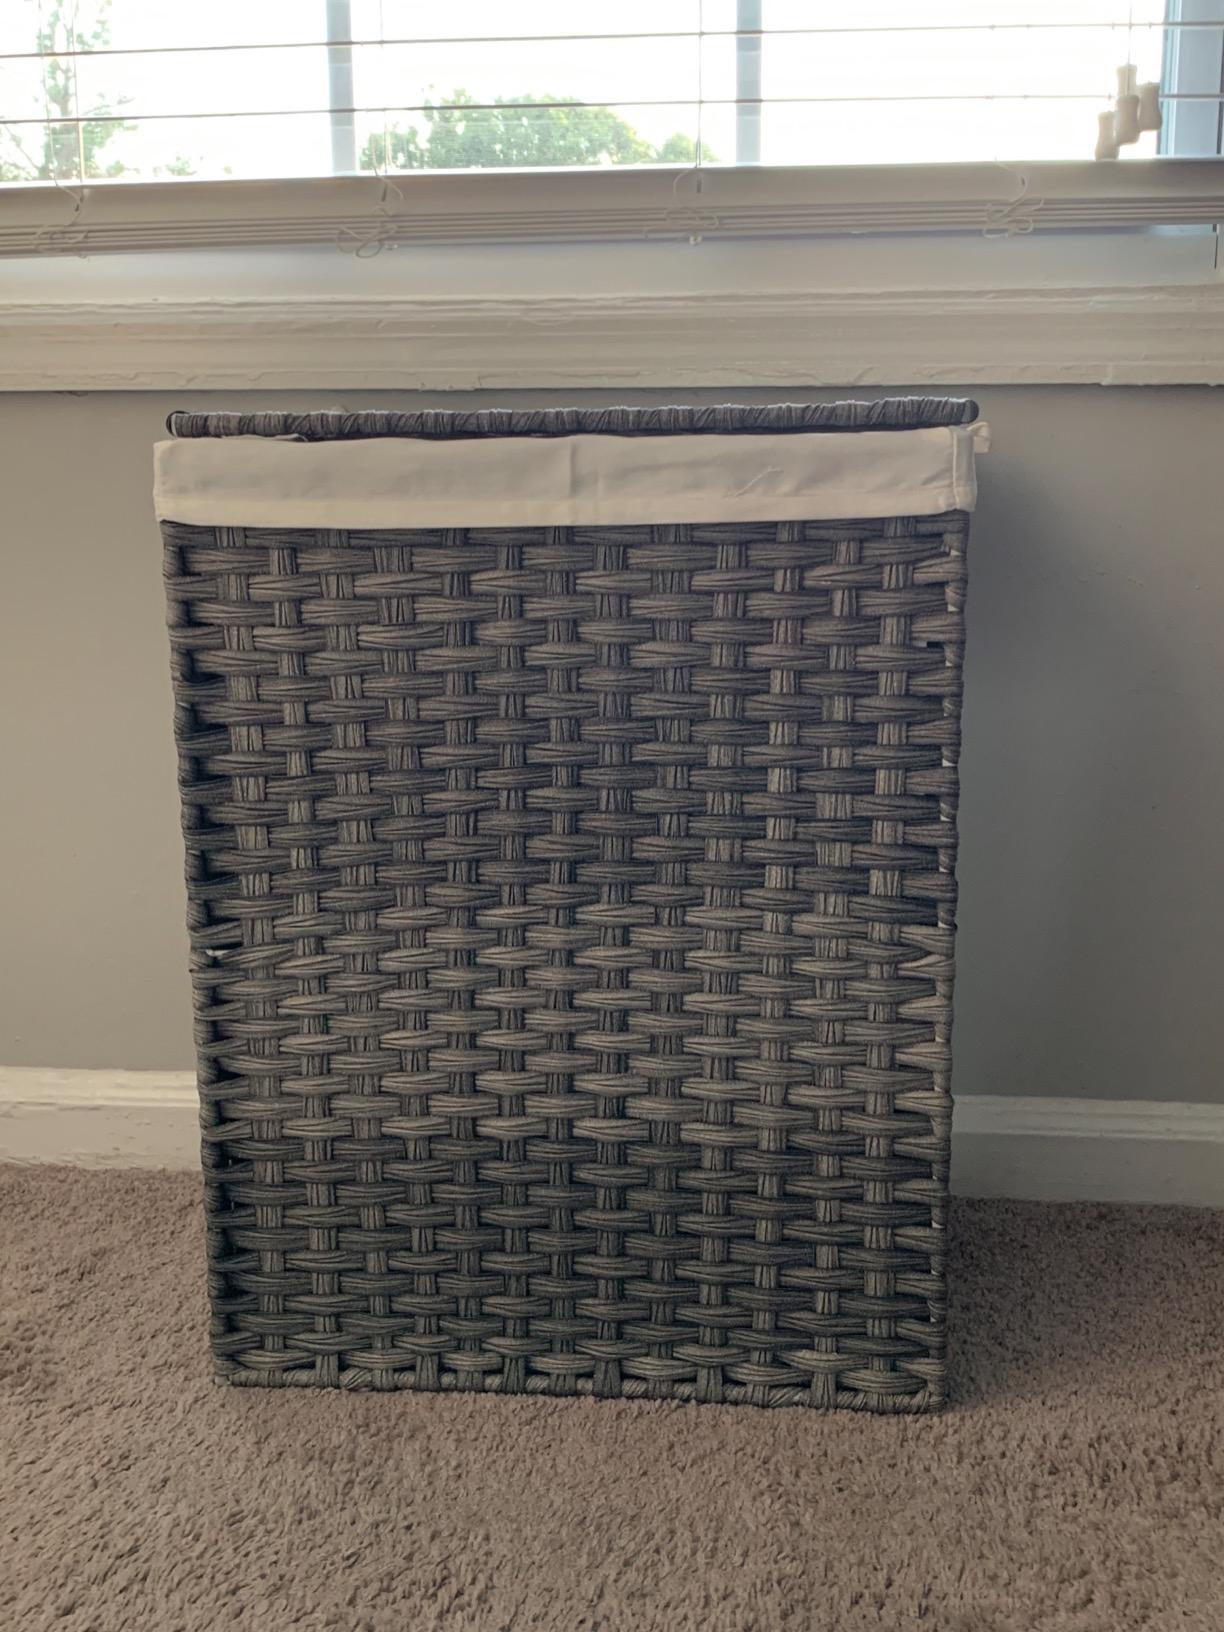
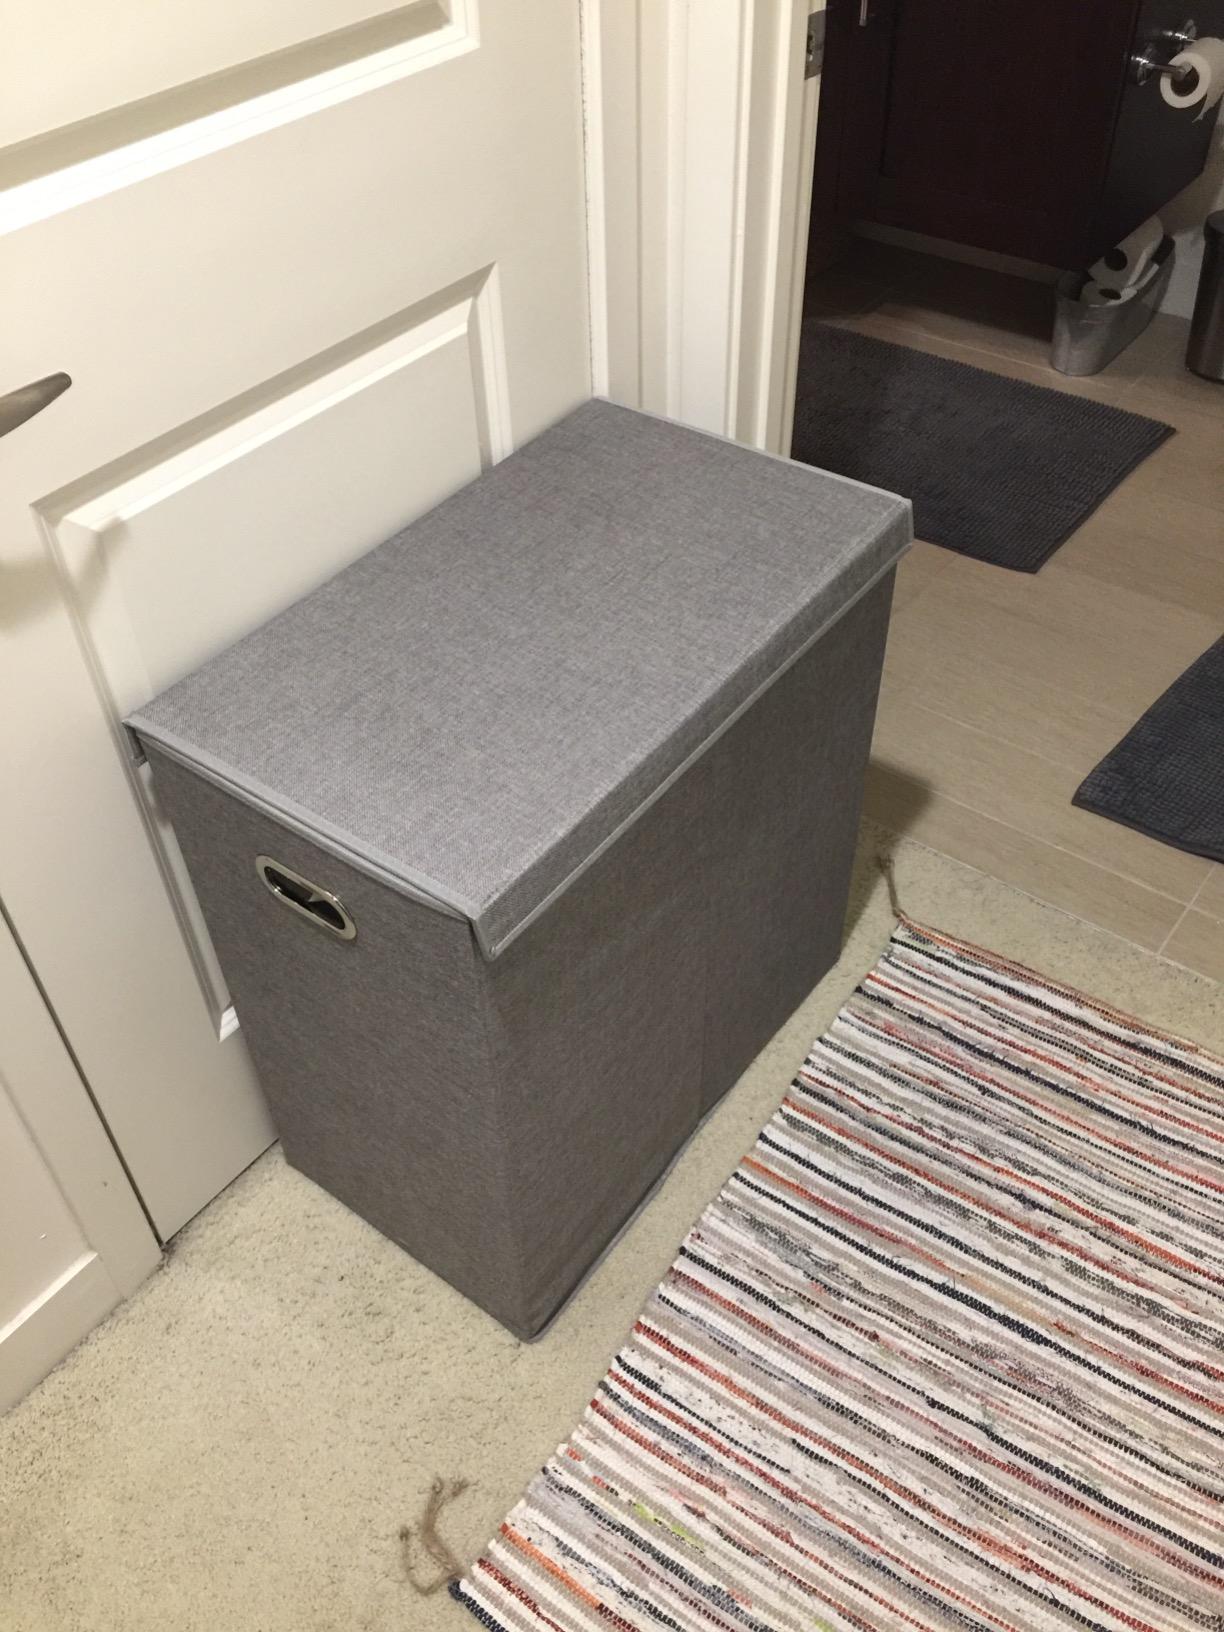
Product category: items_hamper
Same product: no